Star Athletica, LLC v. Varsity Brands, Inc.

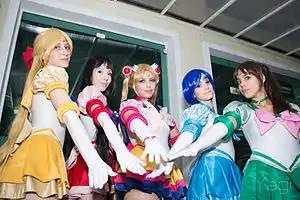
These cosplayers are wearing outfits copied from the "Sailor Moon" series.

The case attracted the attention of interest groups which filed fifteen "amicus curiae" briefs. Among Star Athletica's advocates was Public Knowledge, which helped draft a brief representing the views of costuming groups (particularly cosplayers of the Royal Manticoran Navy and the International Costuming Guild) which were concerned that a ruling in Varsity's favor could endanger their craft. Much of cosplaying involved recreating designs recognizable from pop culture. When the legality of creating costumes based on pop culture had been questioned, the Copyright Office decided that costumes were uncopyrightable, useful articles for the practical purpose of covering the body; there was debate over this rationale. Cosplayers also cited fair use to justify their hobby. The Royal Manticoran Navy filed a separate supporting brief in "Star Athletica" which emphasized fair use in costuming, voicing a concern that allowing clothing-design copyrights would further strengthen Varsity Brands's position in the cheerleading industry, one commonly described as monopolistic because of its 80-percent market share.